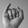
ASL letter: I